King of the Wild

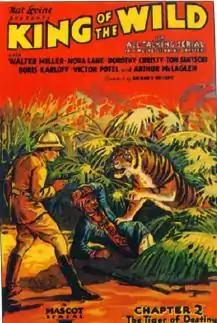

King of the Wild is a 1931 American pre-Code Mascot movie serial. The complete serial is available on DVD from Alpha Video.